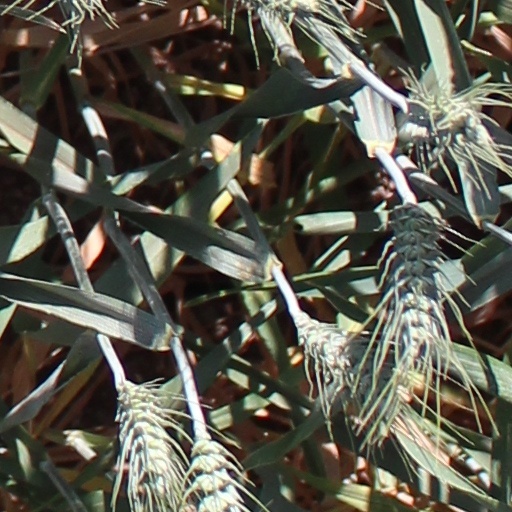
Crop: wheat